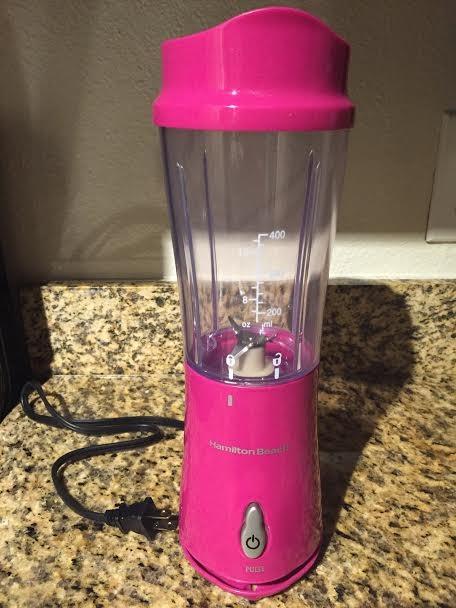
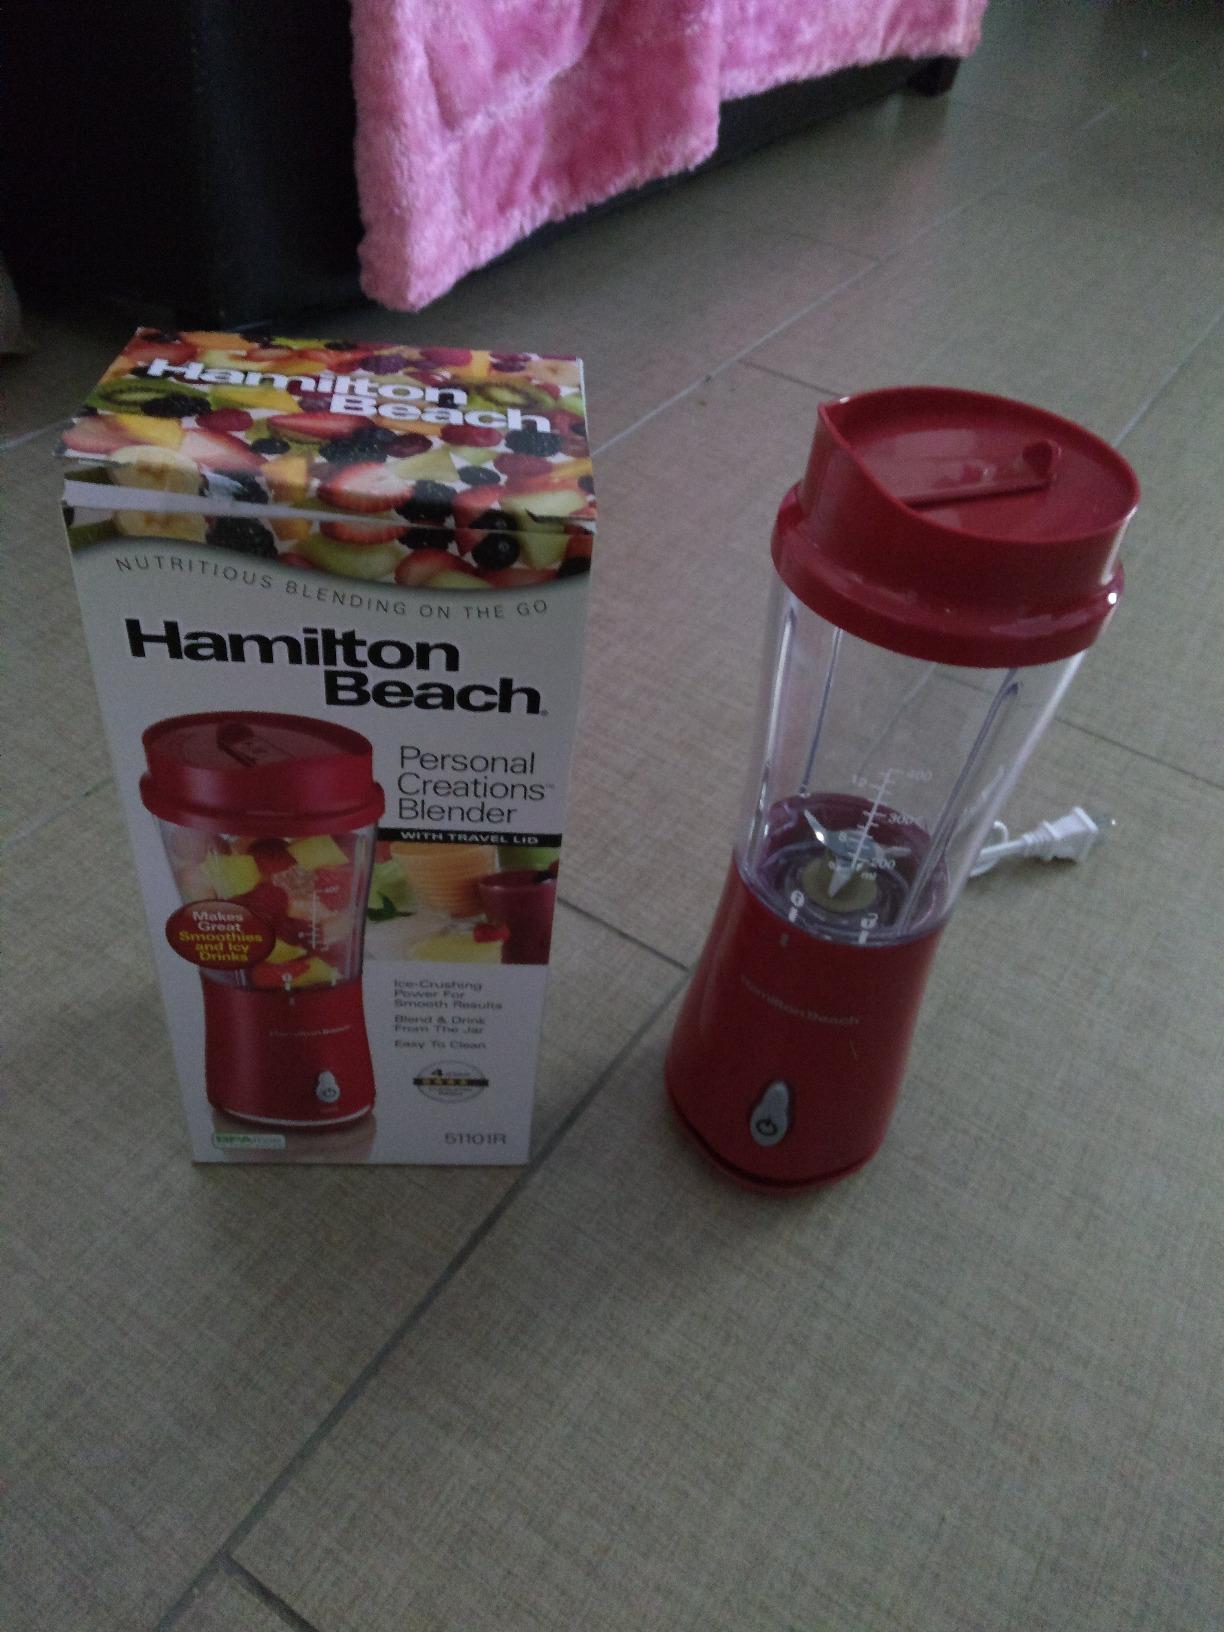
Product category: items_blender
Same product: no